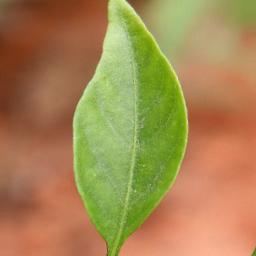
Label: healthy